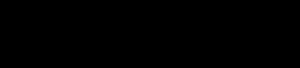
Le cycle du combustible nucléaire est l'ensemble des opérations de fourniture de combustible aux réacteurs nucléaires, puis de gestion du combustible irradié, depuis l'extraction du minerai jusqu'à la gestion des déchets radioactifs.